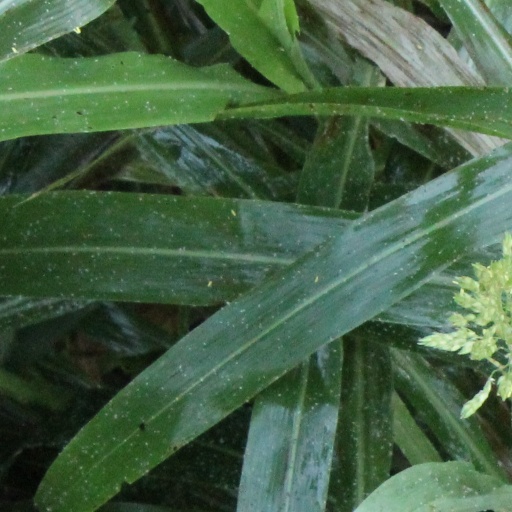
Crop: sorghum